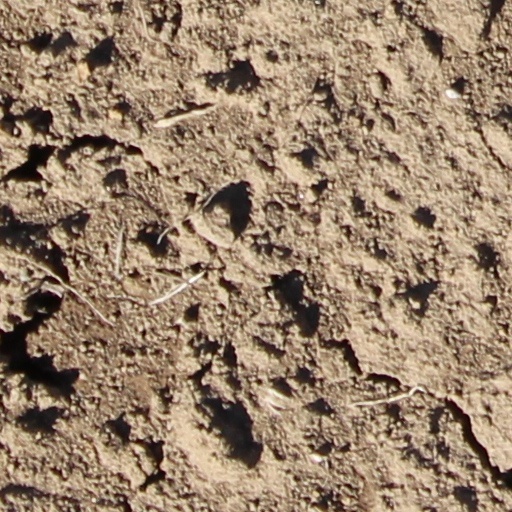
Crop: wheat